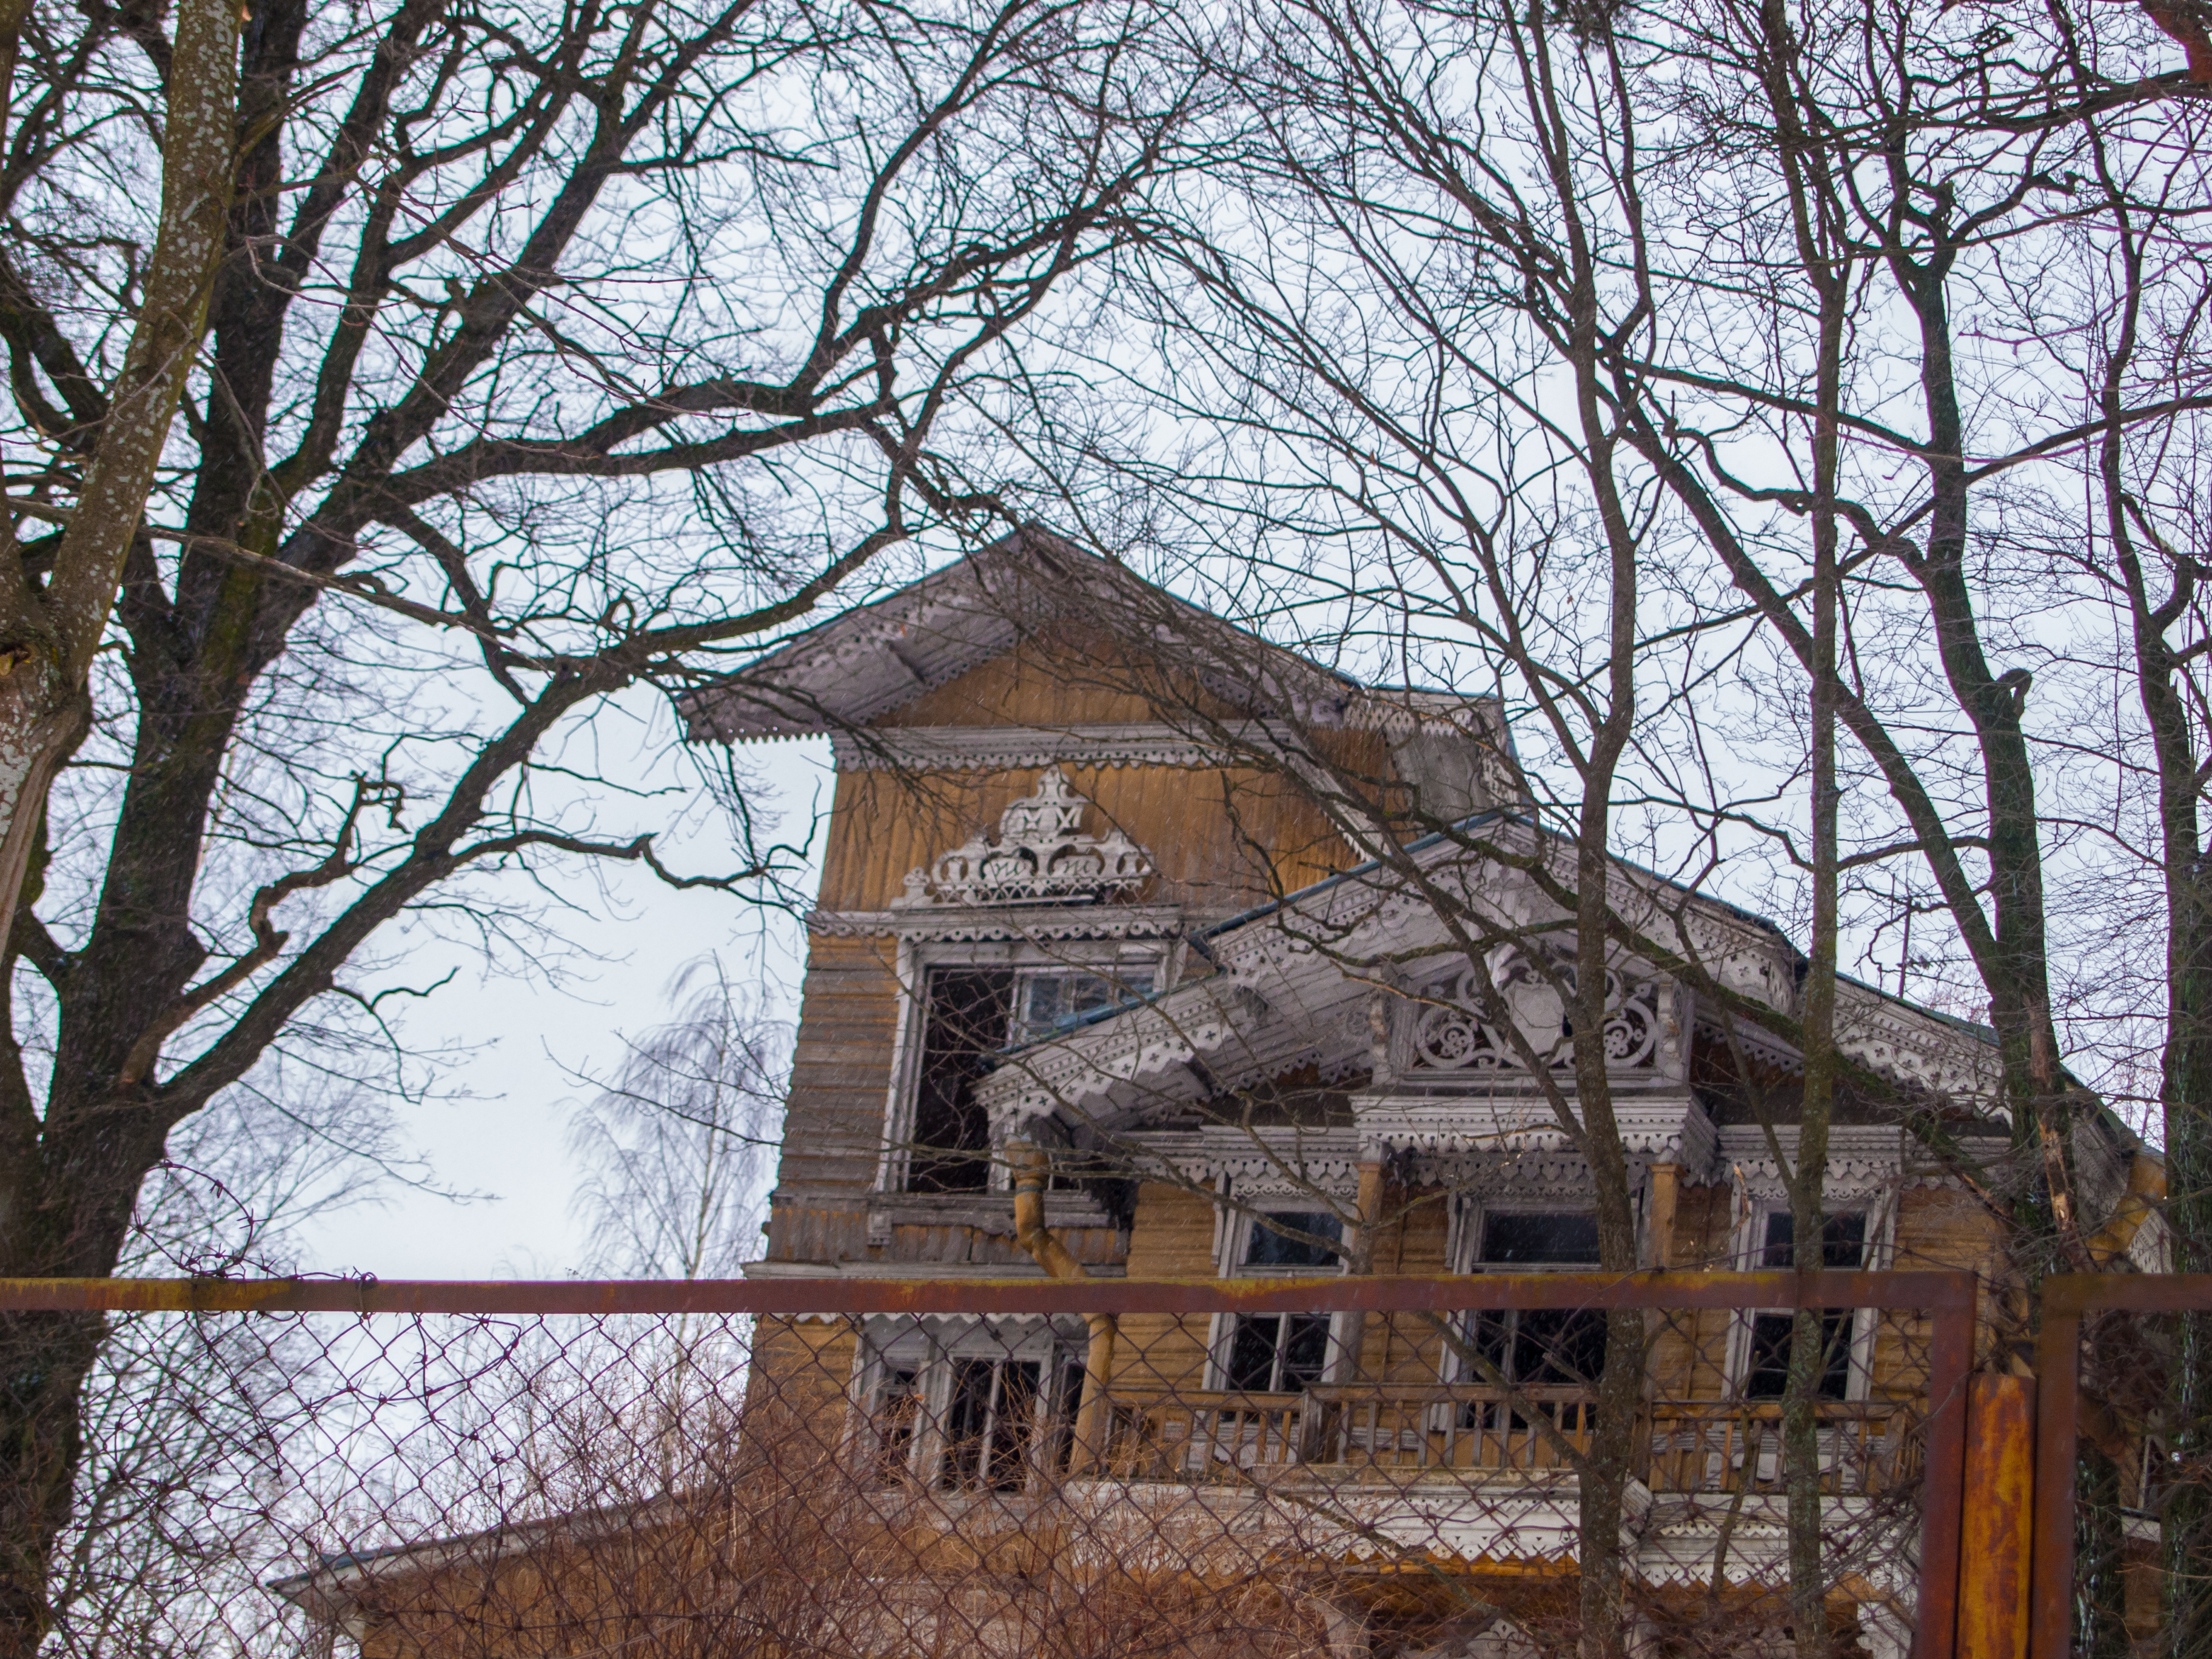
images, sky, window, building, twig, tree, wood, cottage, trunk, roof, facade, house, winter, medieval architecture, home, sash window, manor house, cloud, brick, estate, farmhouse, mansion, siding, historic house